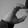
ASL letter: C